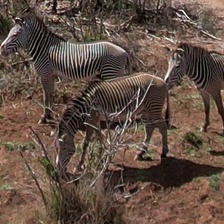
Pose orientation: left